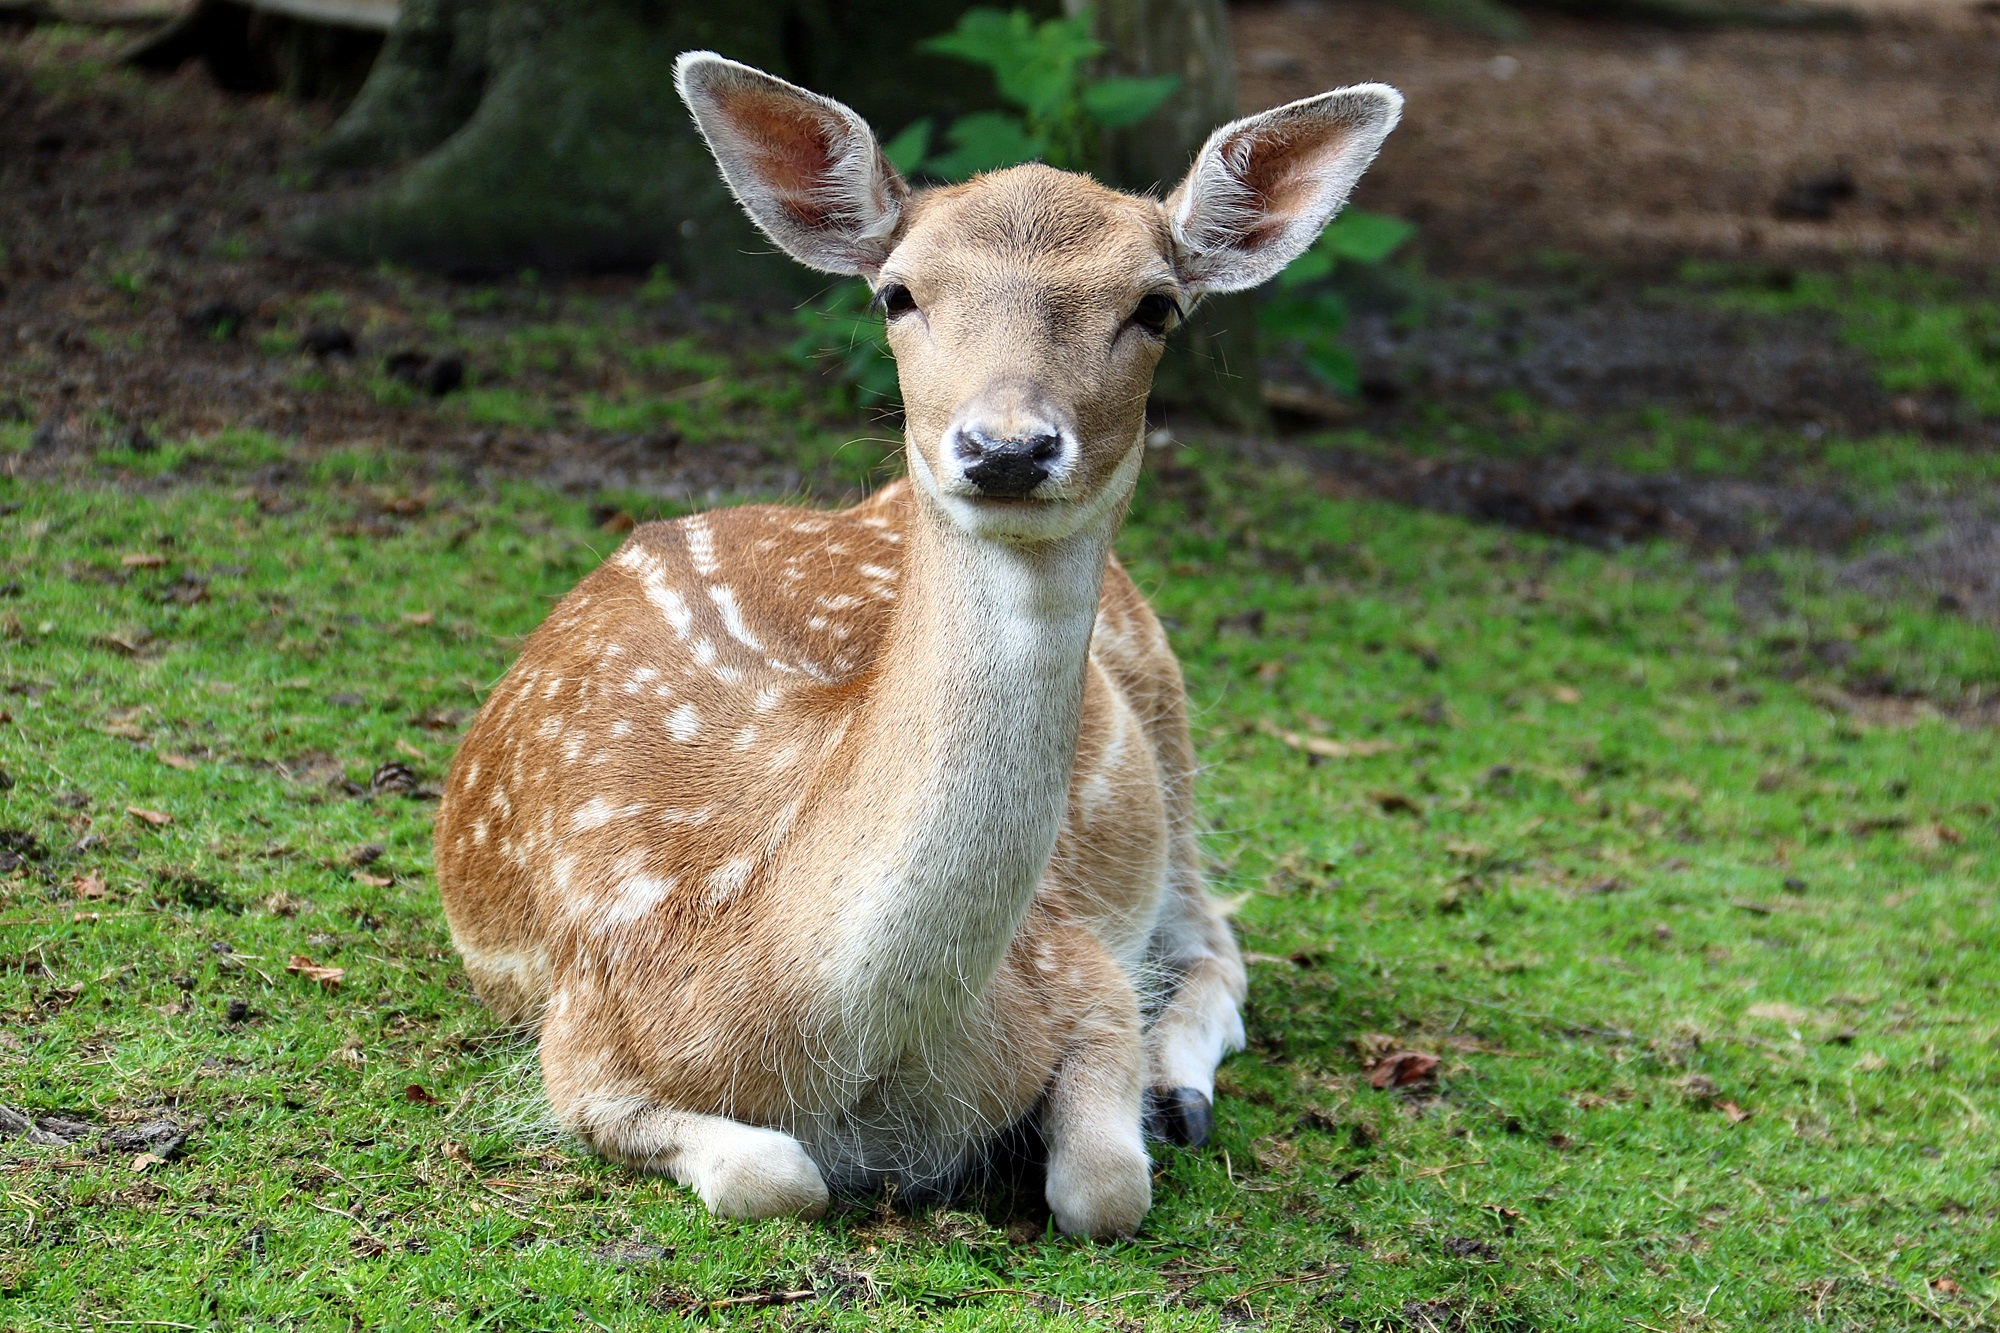
forest, grass, animal, wildlife, deer, zoo, mammal, fauna, fawn, snout, hirsch, roe deer, fallow deer, organism, white tailed deer, l neburg heath, terrestrial animal